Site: brandenburg
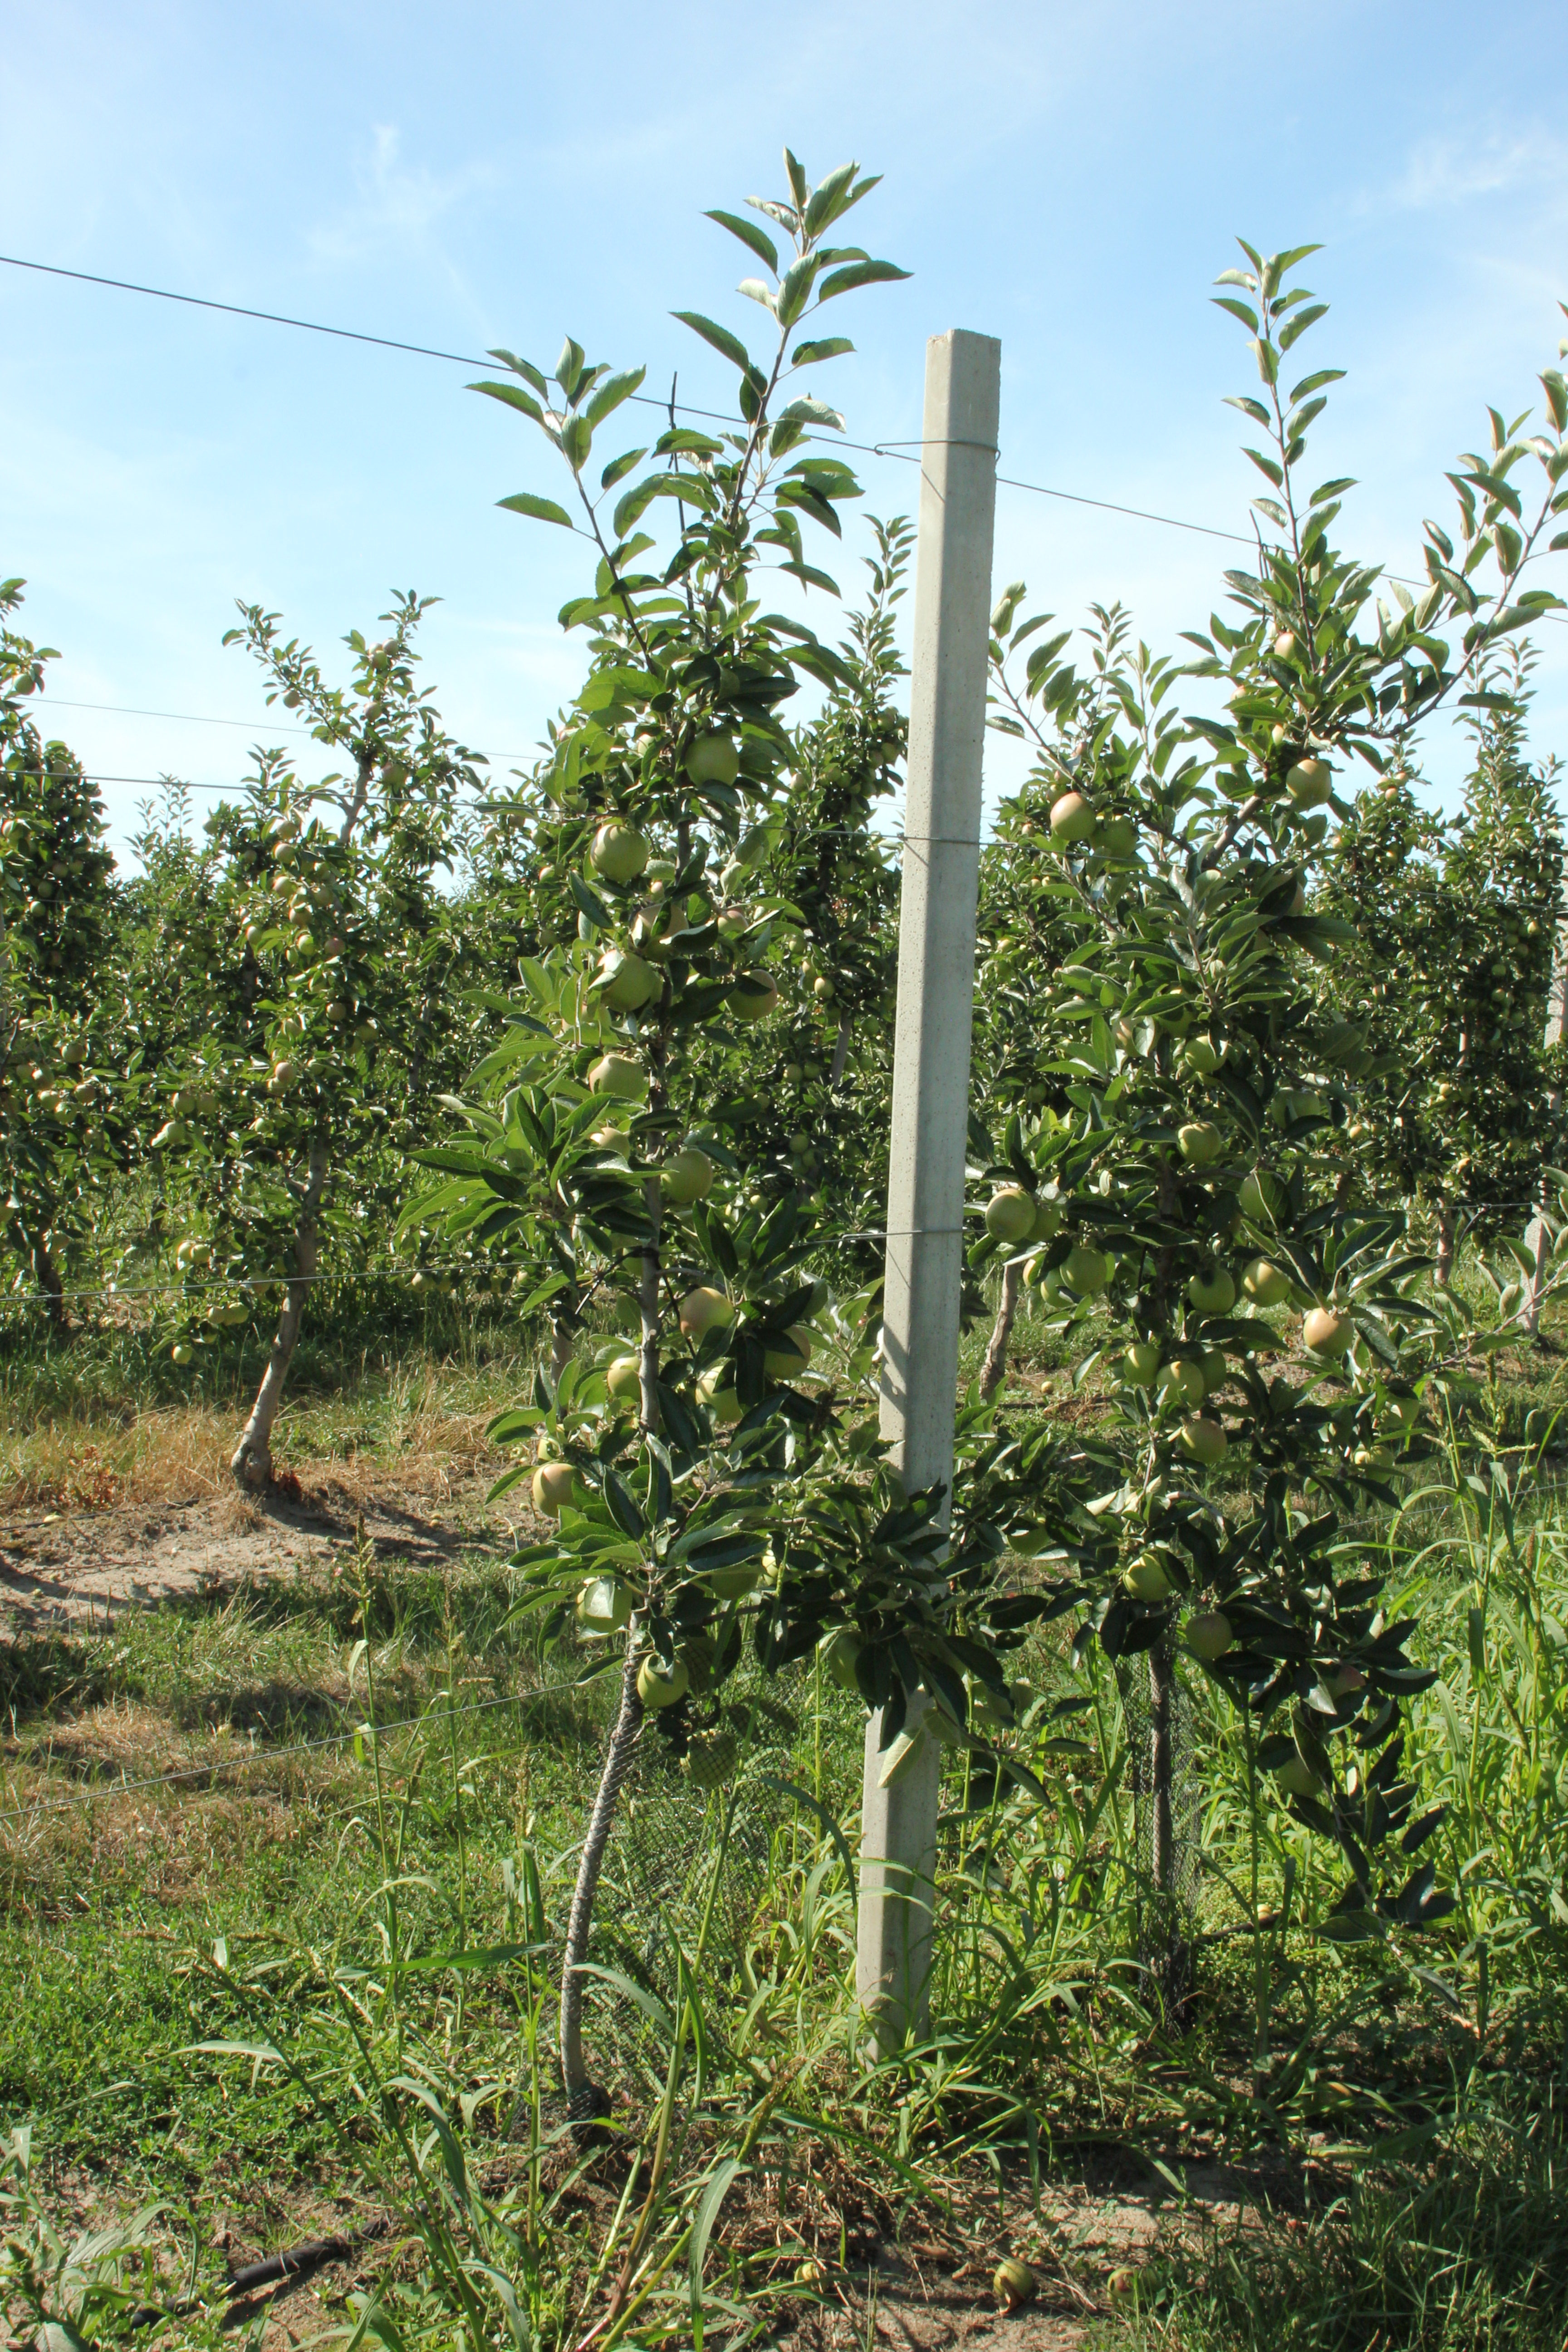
Growth stage (BBCH 77): Development of fruit